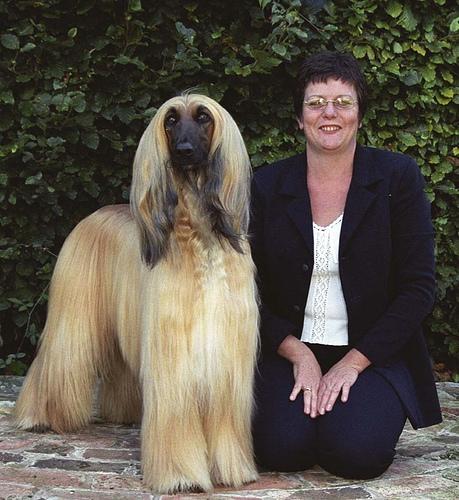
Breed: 222-n000013-Afghan_hound